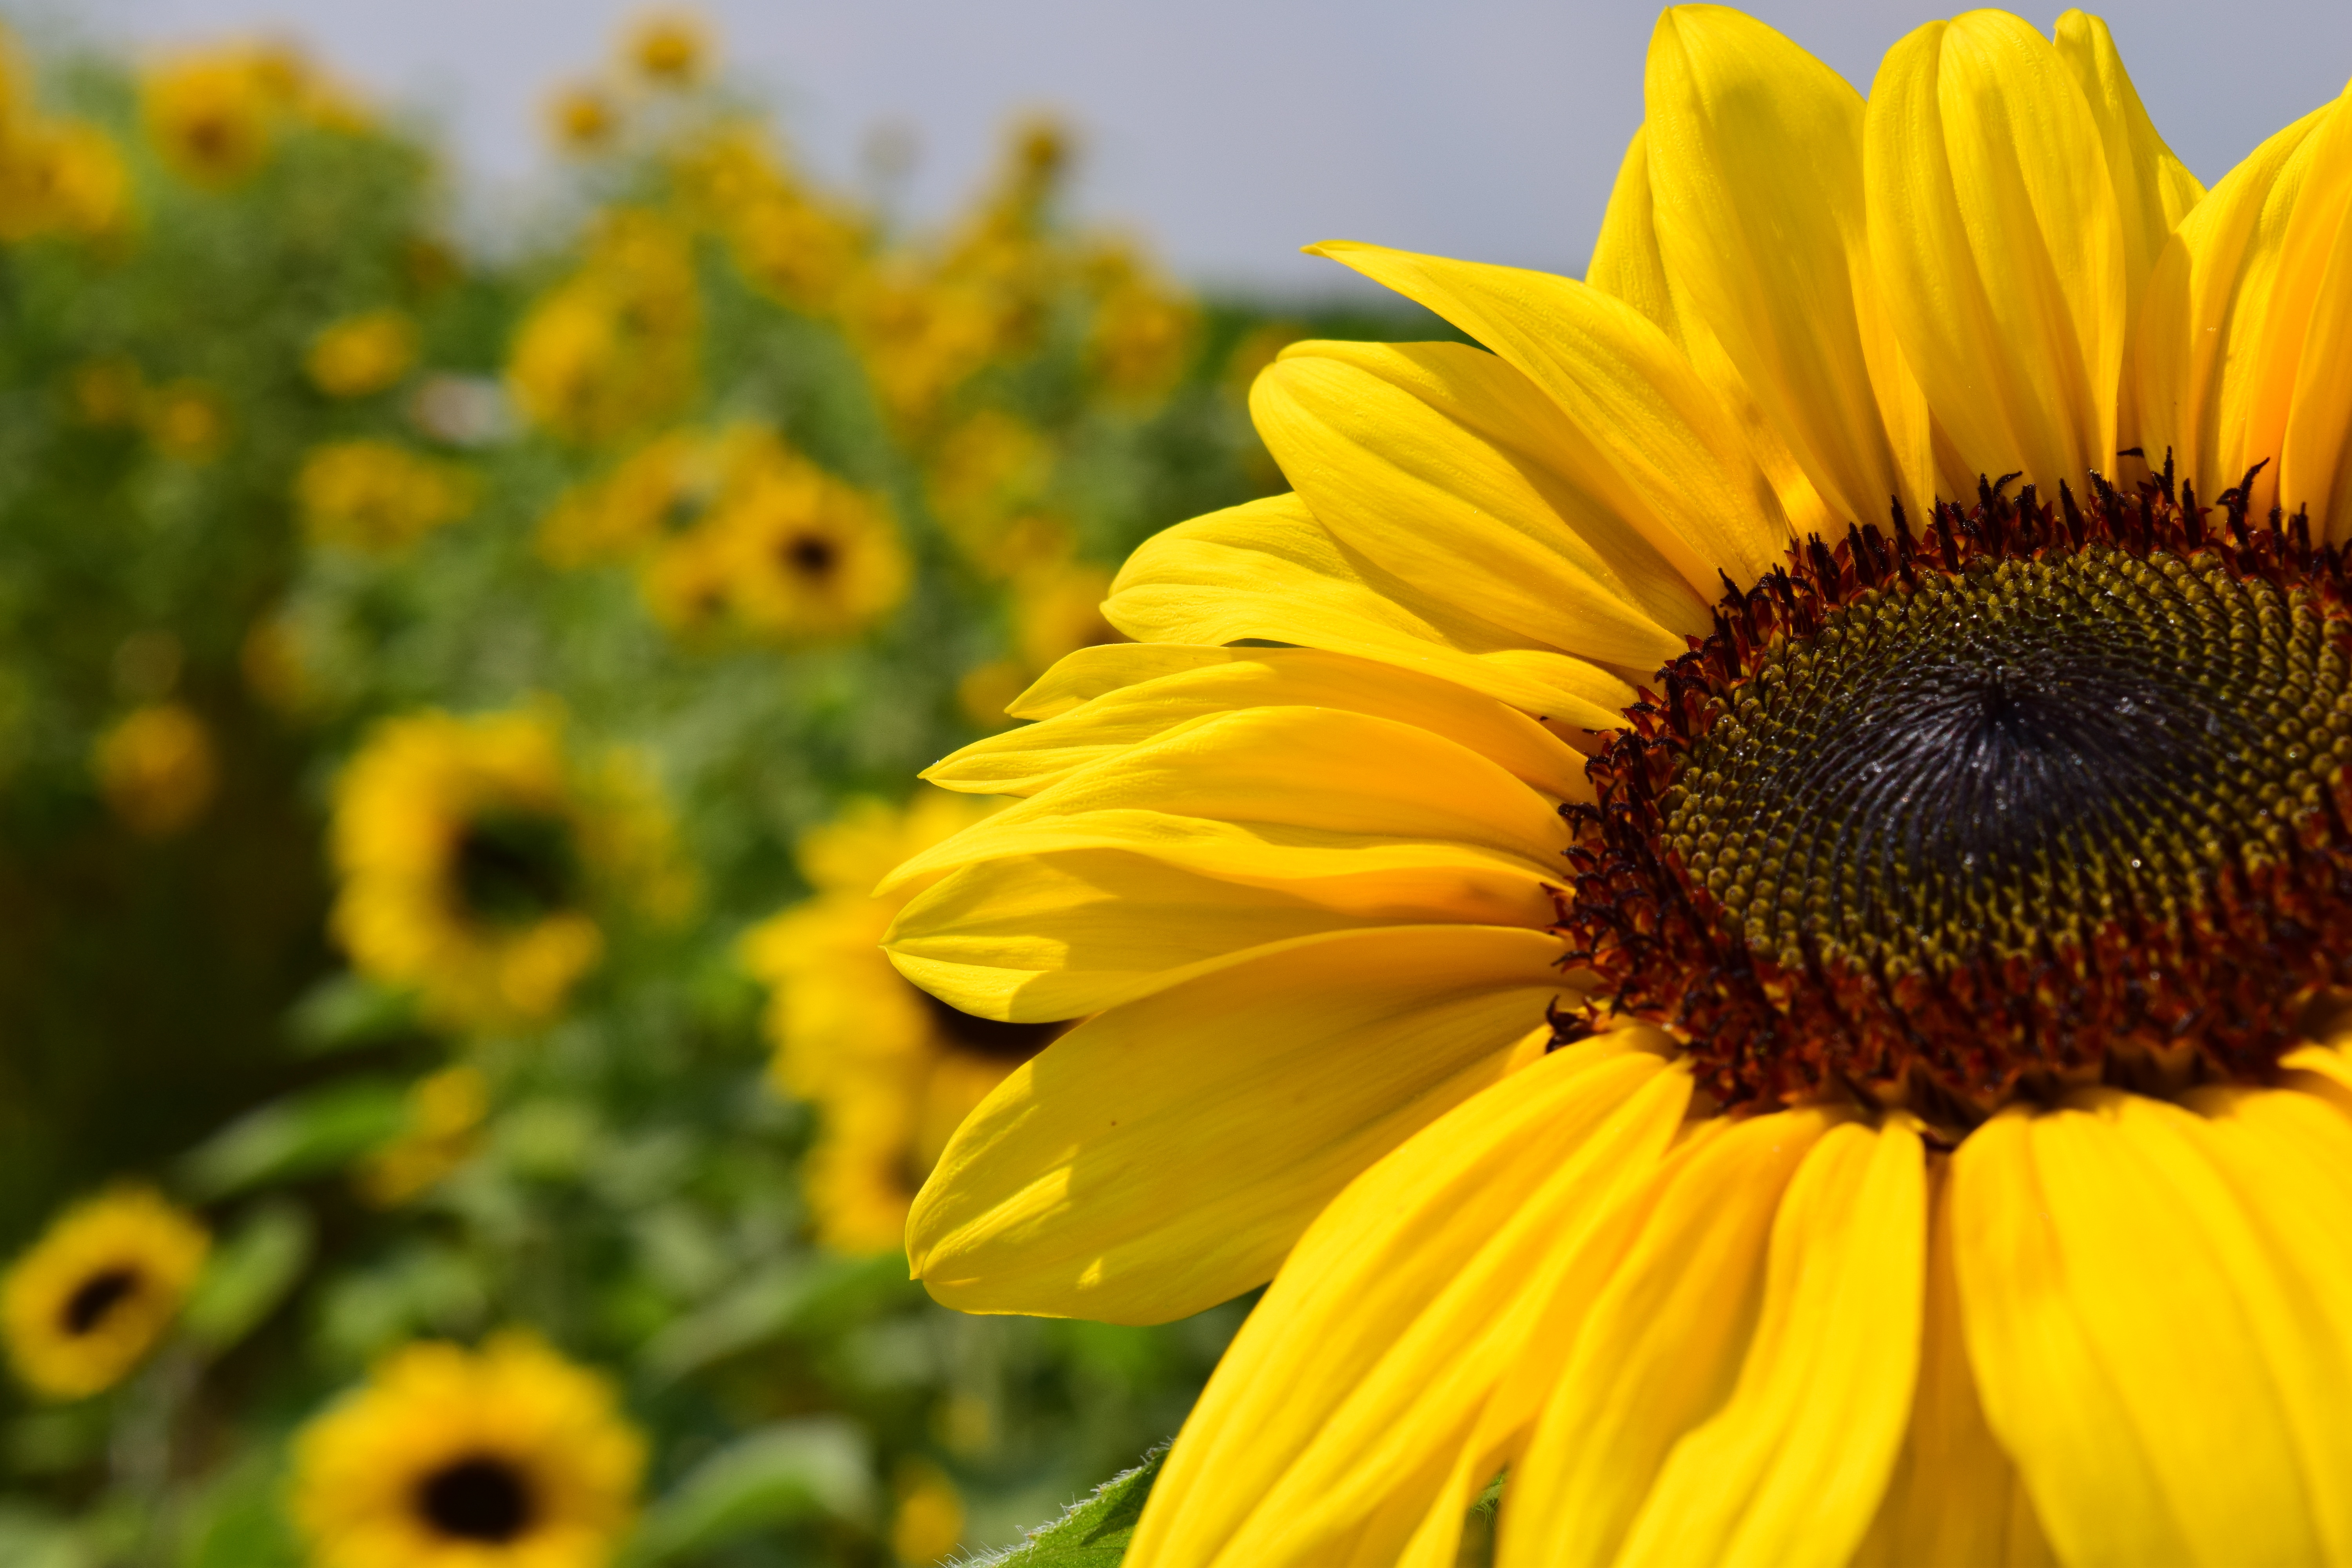
nature, blossom, plant, field, flower, petal, bloom, summer, yellow, flora, sunflower, flowers, macro photography, sunflower field, flowering plant, daisy family, sunflower seed, annual plant, land plant